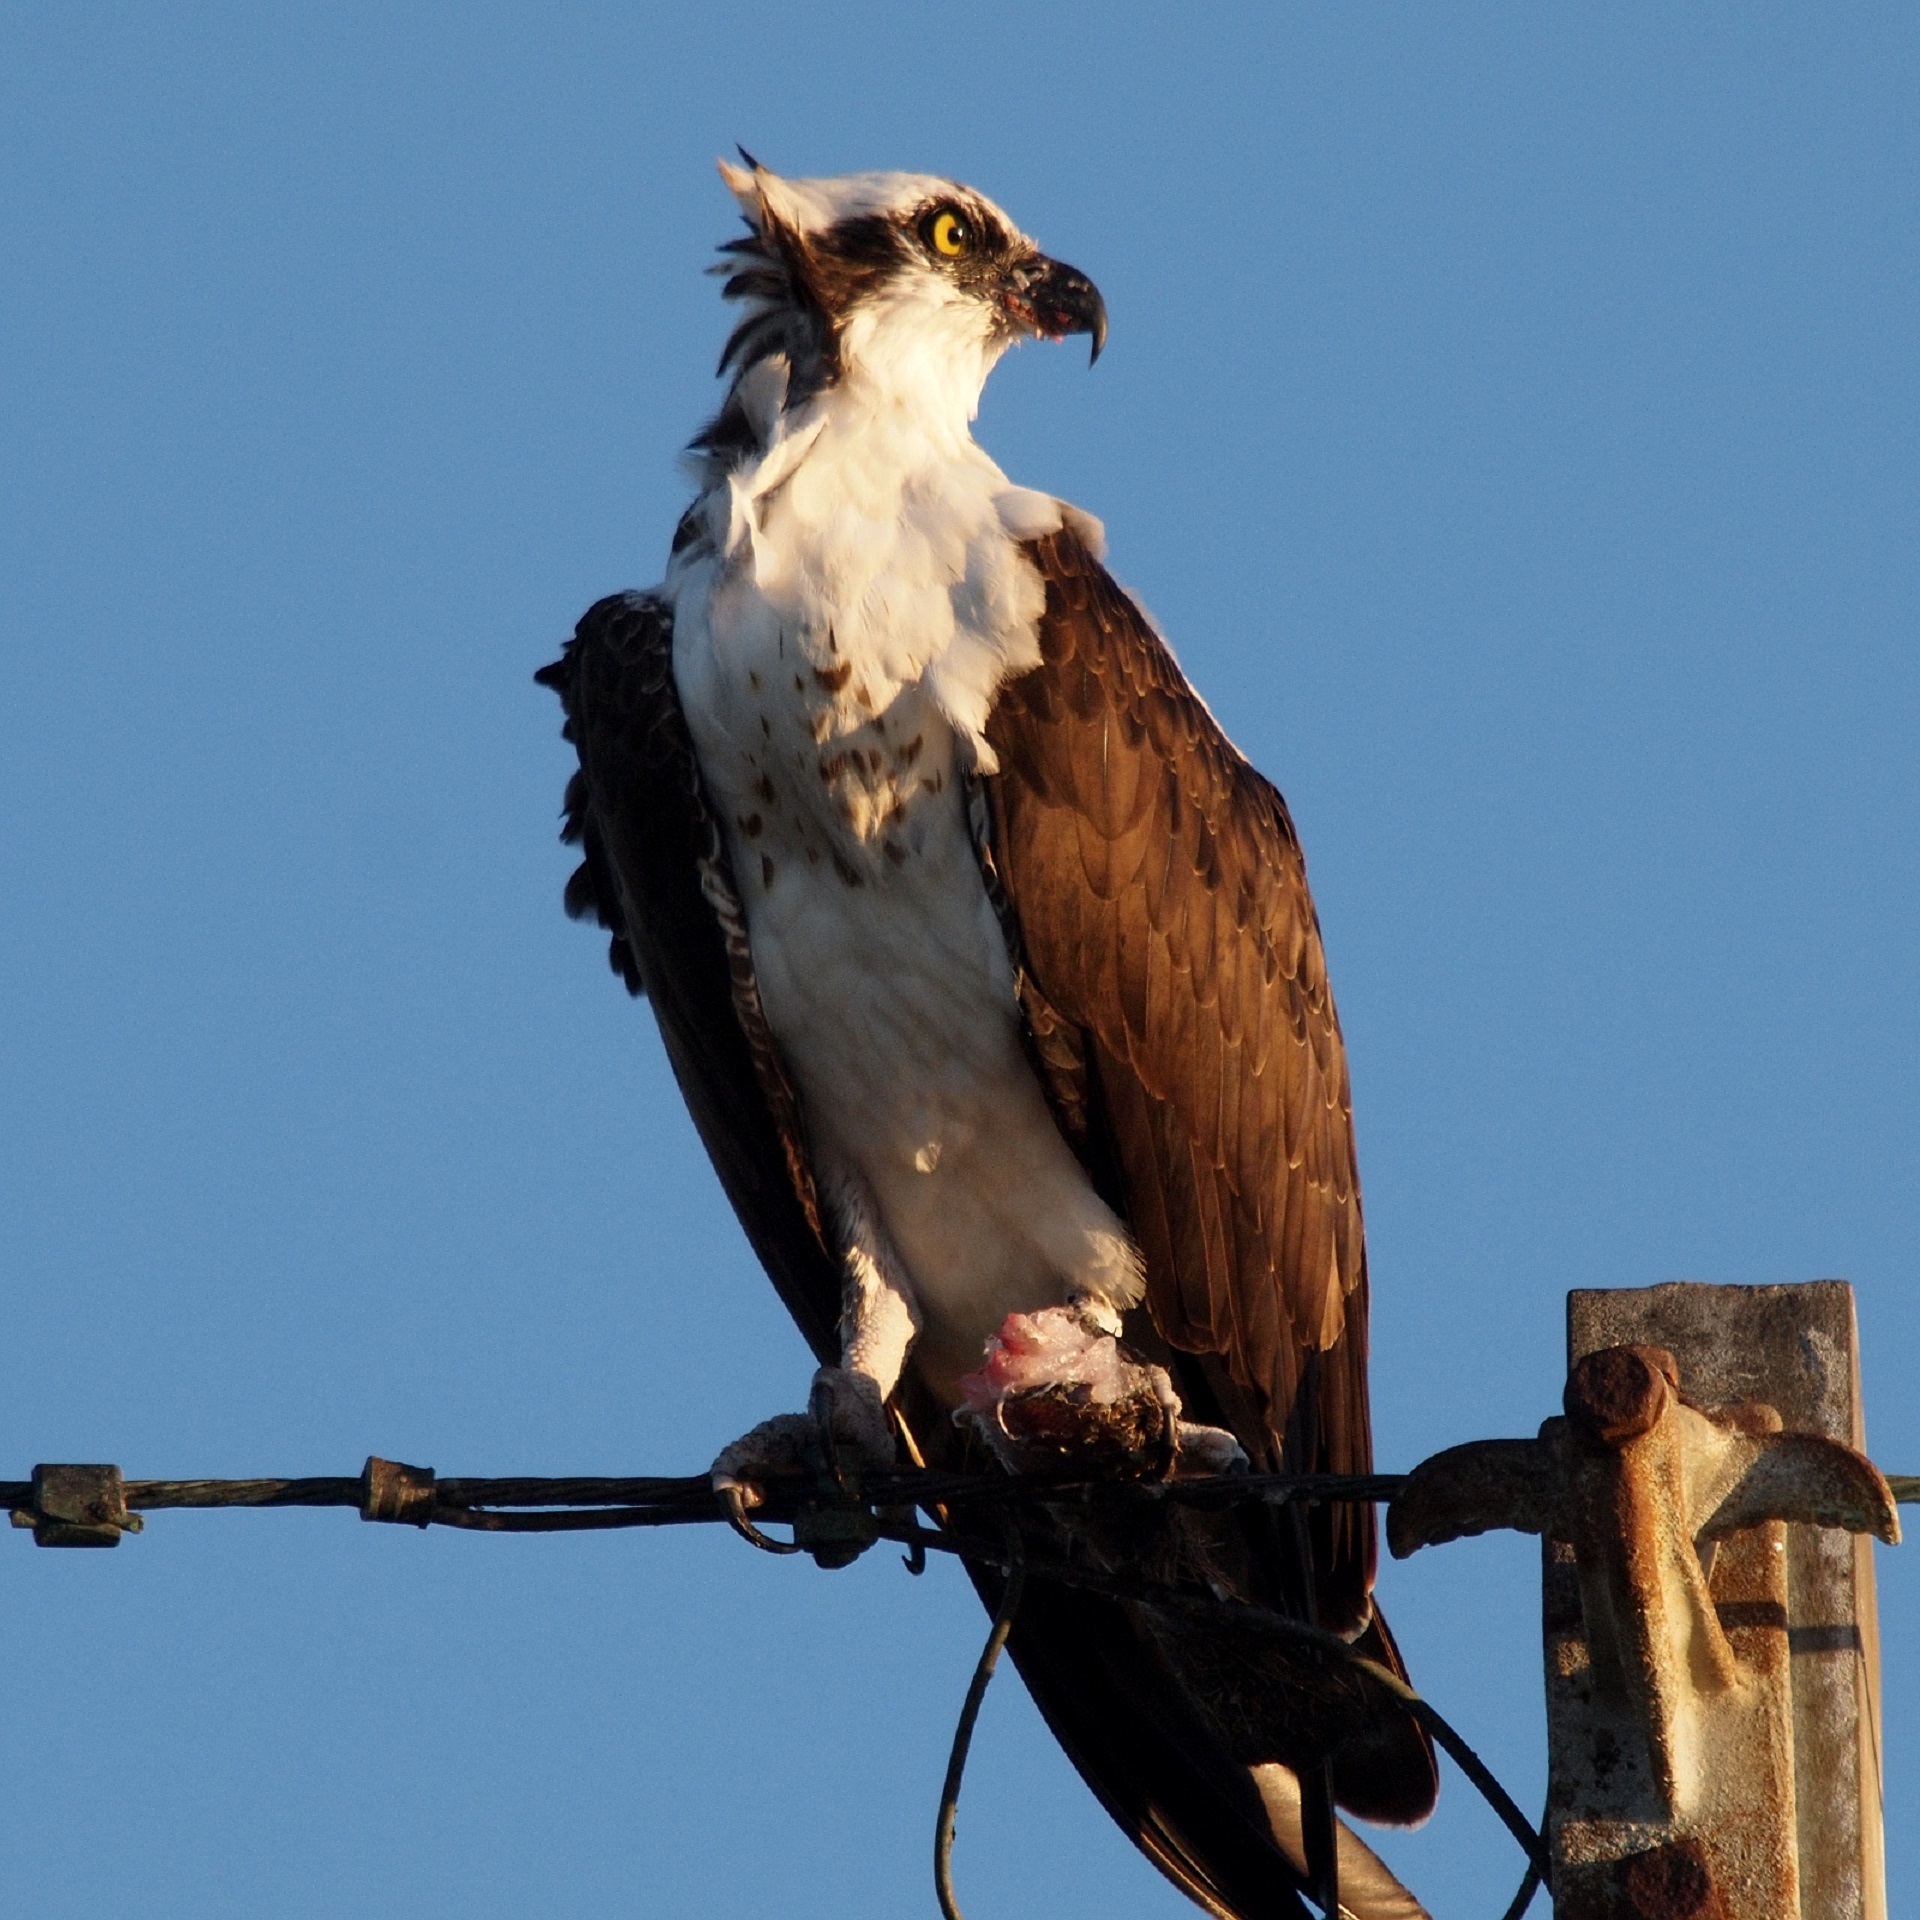
nature, outdoor, bird, wing, wildlife, wild, beak, eagle, predator, hawk, feather, fauna, raptor, bird of prey, bald eagle, vertebrate, osprey, falcon, perched, accipitriformes